Dial-up Internet access

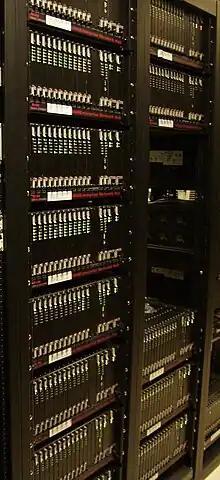
Banks of modems used by an ISP to provide dial-up Internet service

Dial-up Internet access is a form of Internet access that uses the facilities of the public switched telephone network (PSTN) to establish a connection to an Internet service provider (ISP) by dialing a telephone number on a conventional telephone line which could be connected using an RJ-11 connector. Dial-up connections use modems to decode audio signals into data to send to a router or computer, and to encode signals from the latter two devices to send to another modem at the ISP.